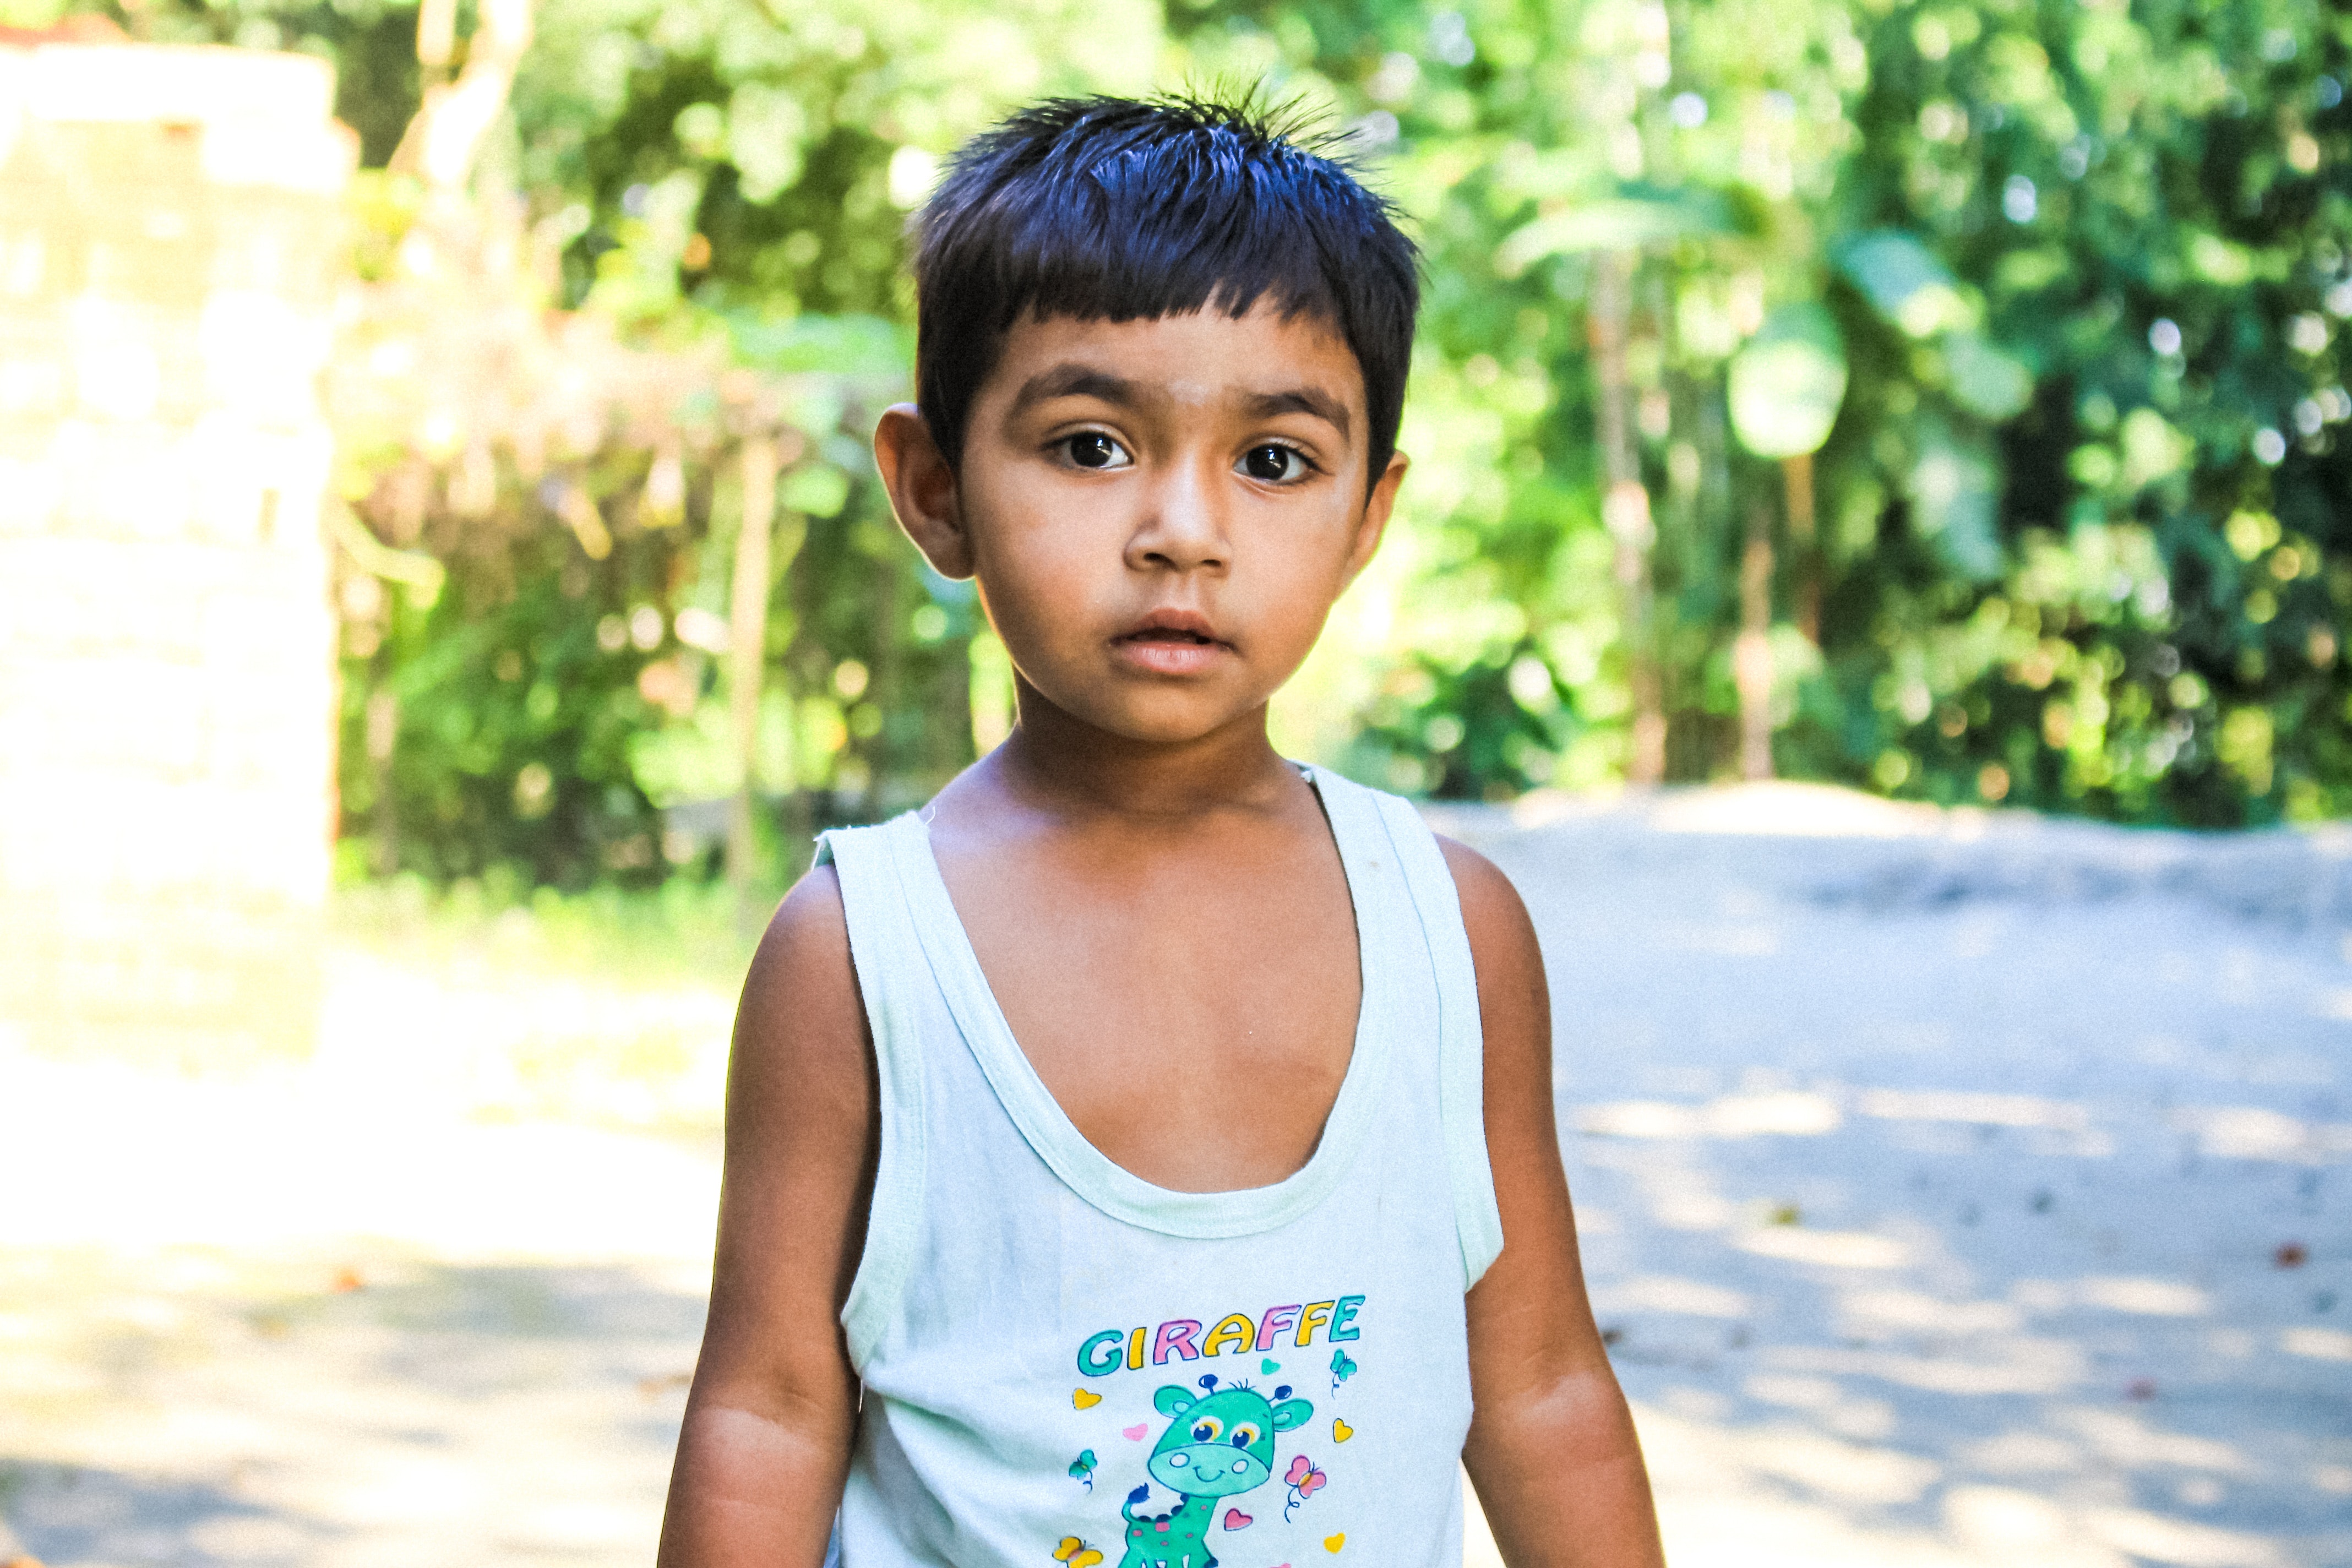
face, child, people, eye, smile, adaptation, neck, black hair, photography, leisure, vacation